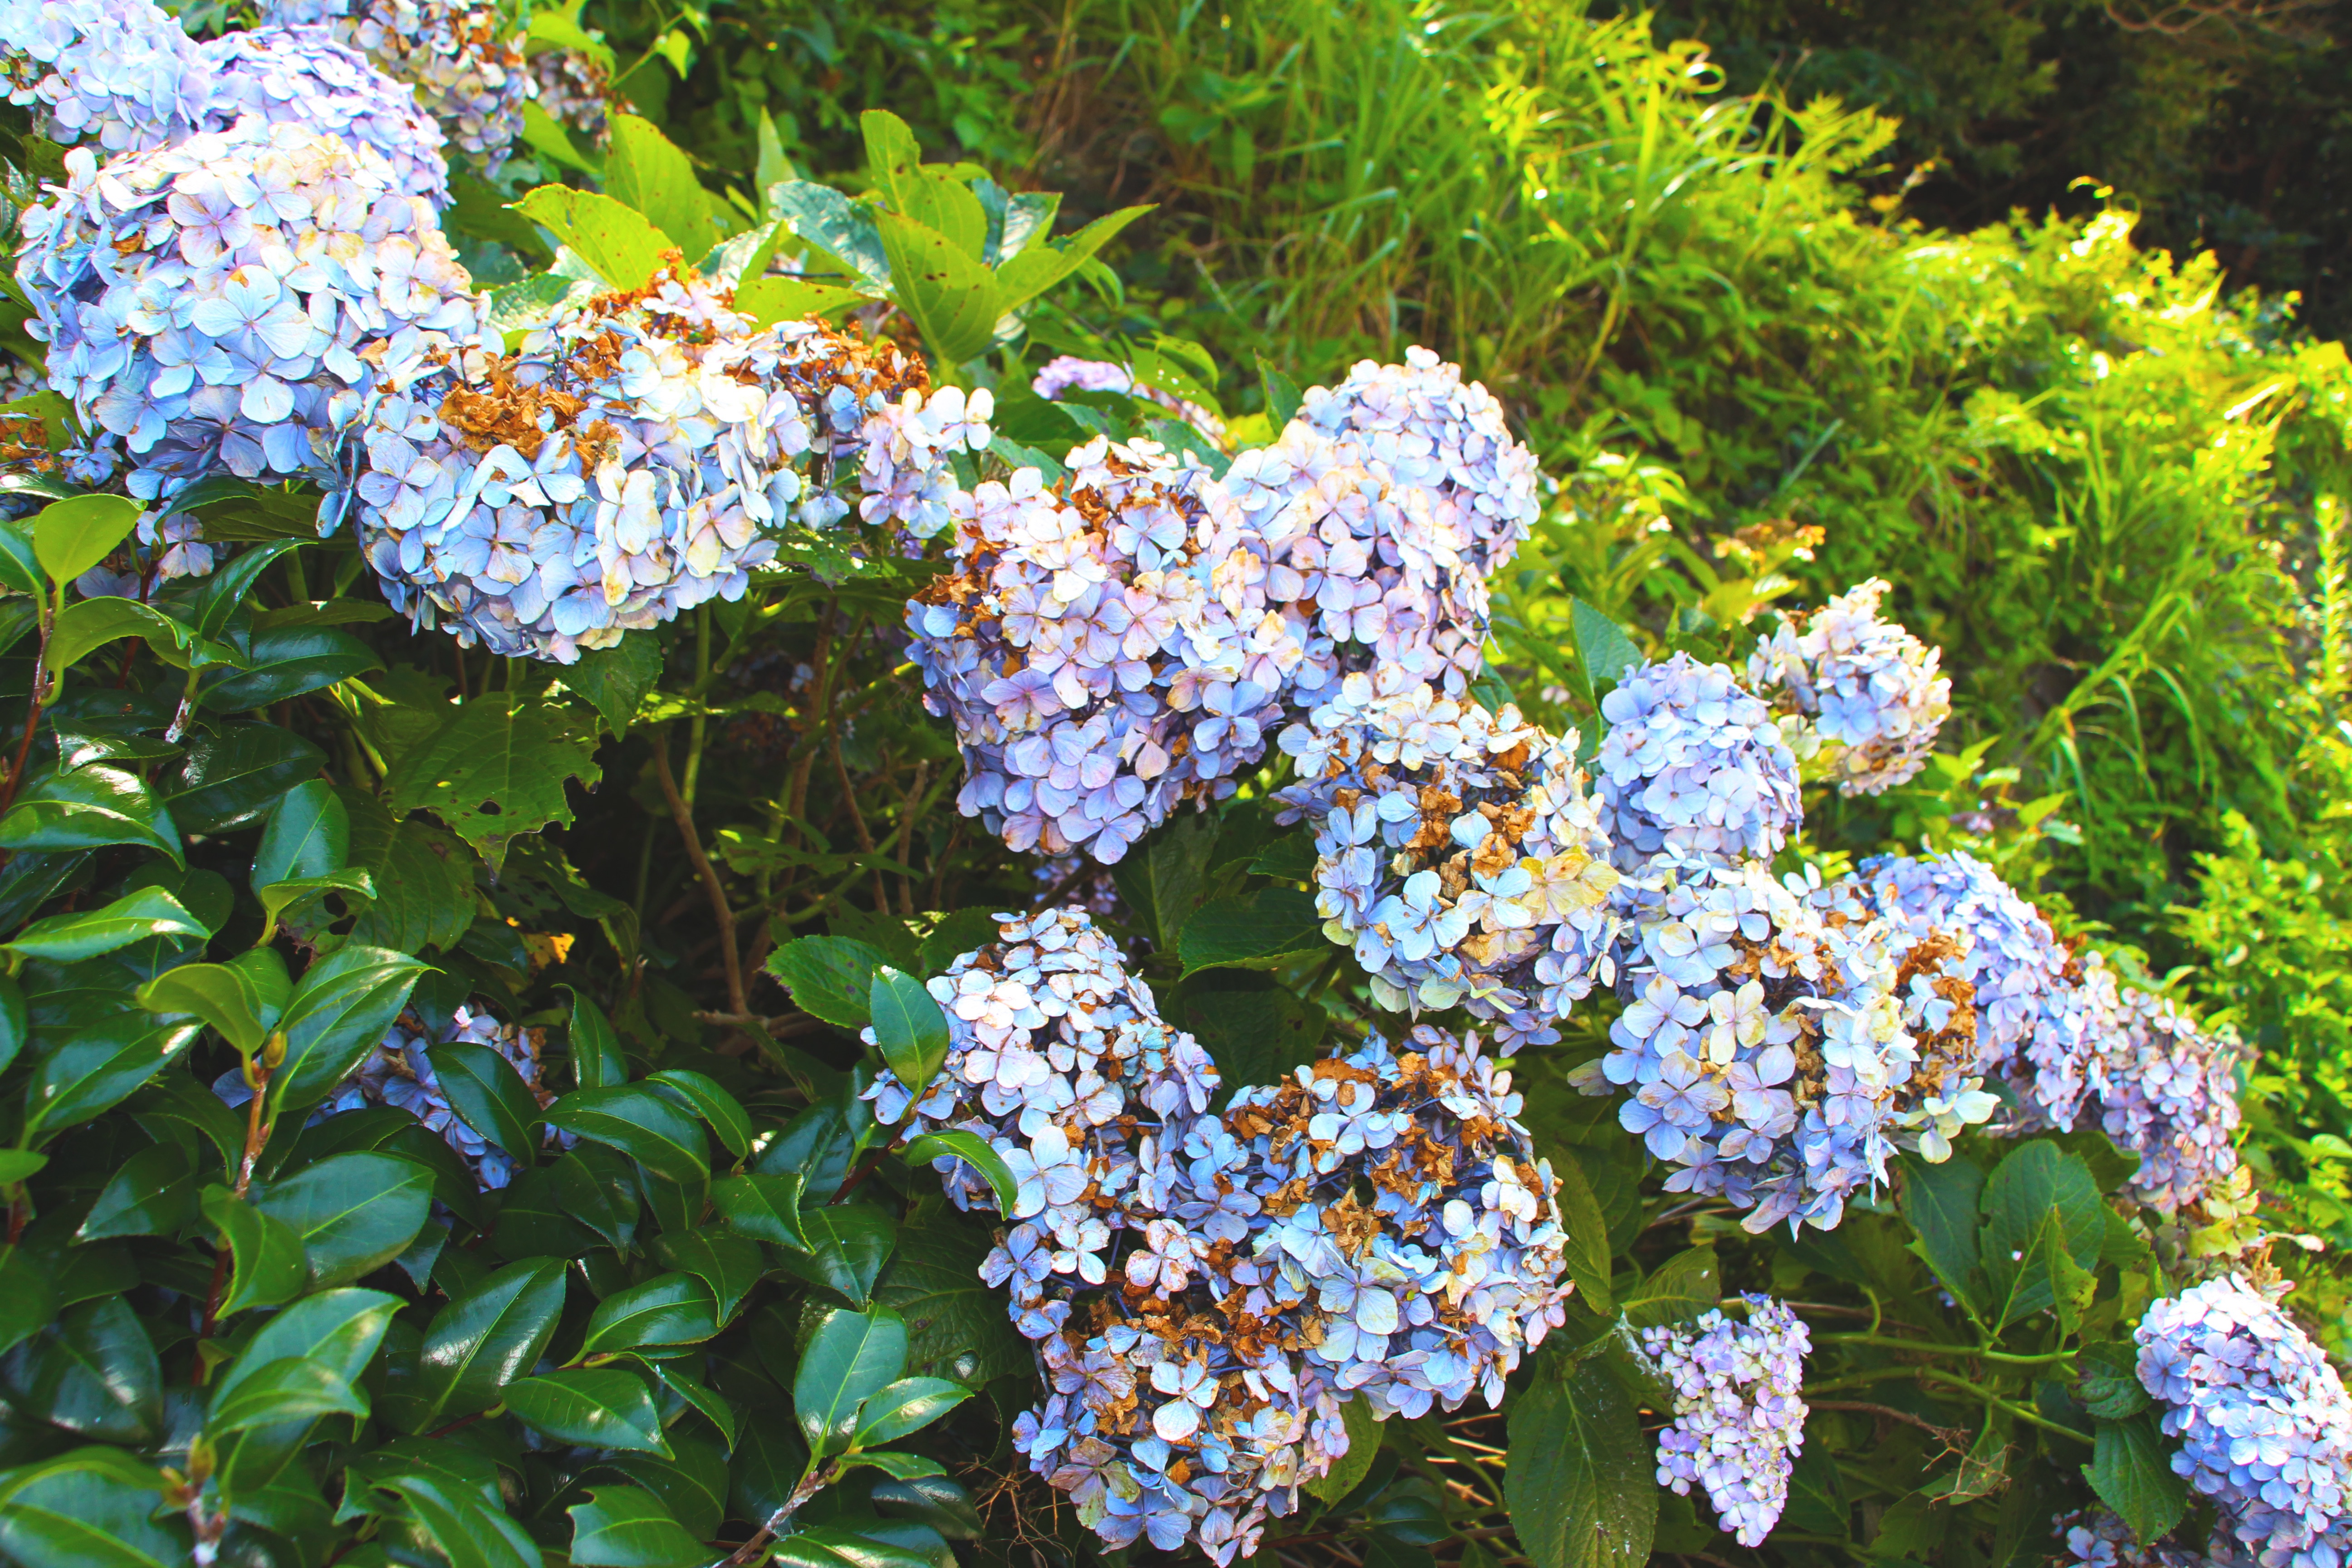
blossom, plant, flower, botany, flora, hydrangea, wildflower, forget me not, shrub, flowering plant, hydrangeaceae, land plant, hydrangea serrata